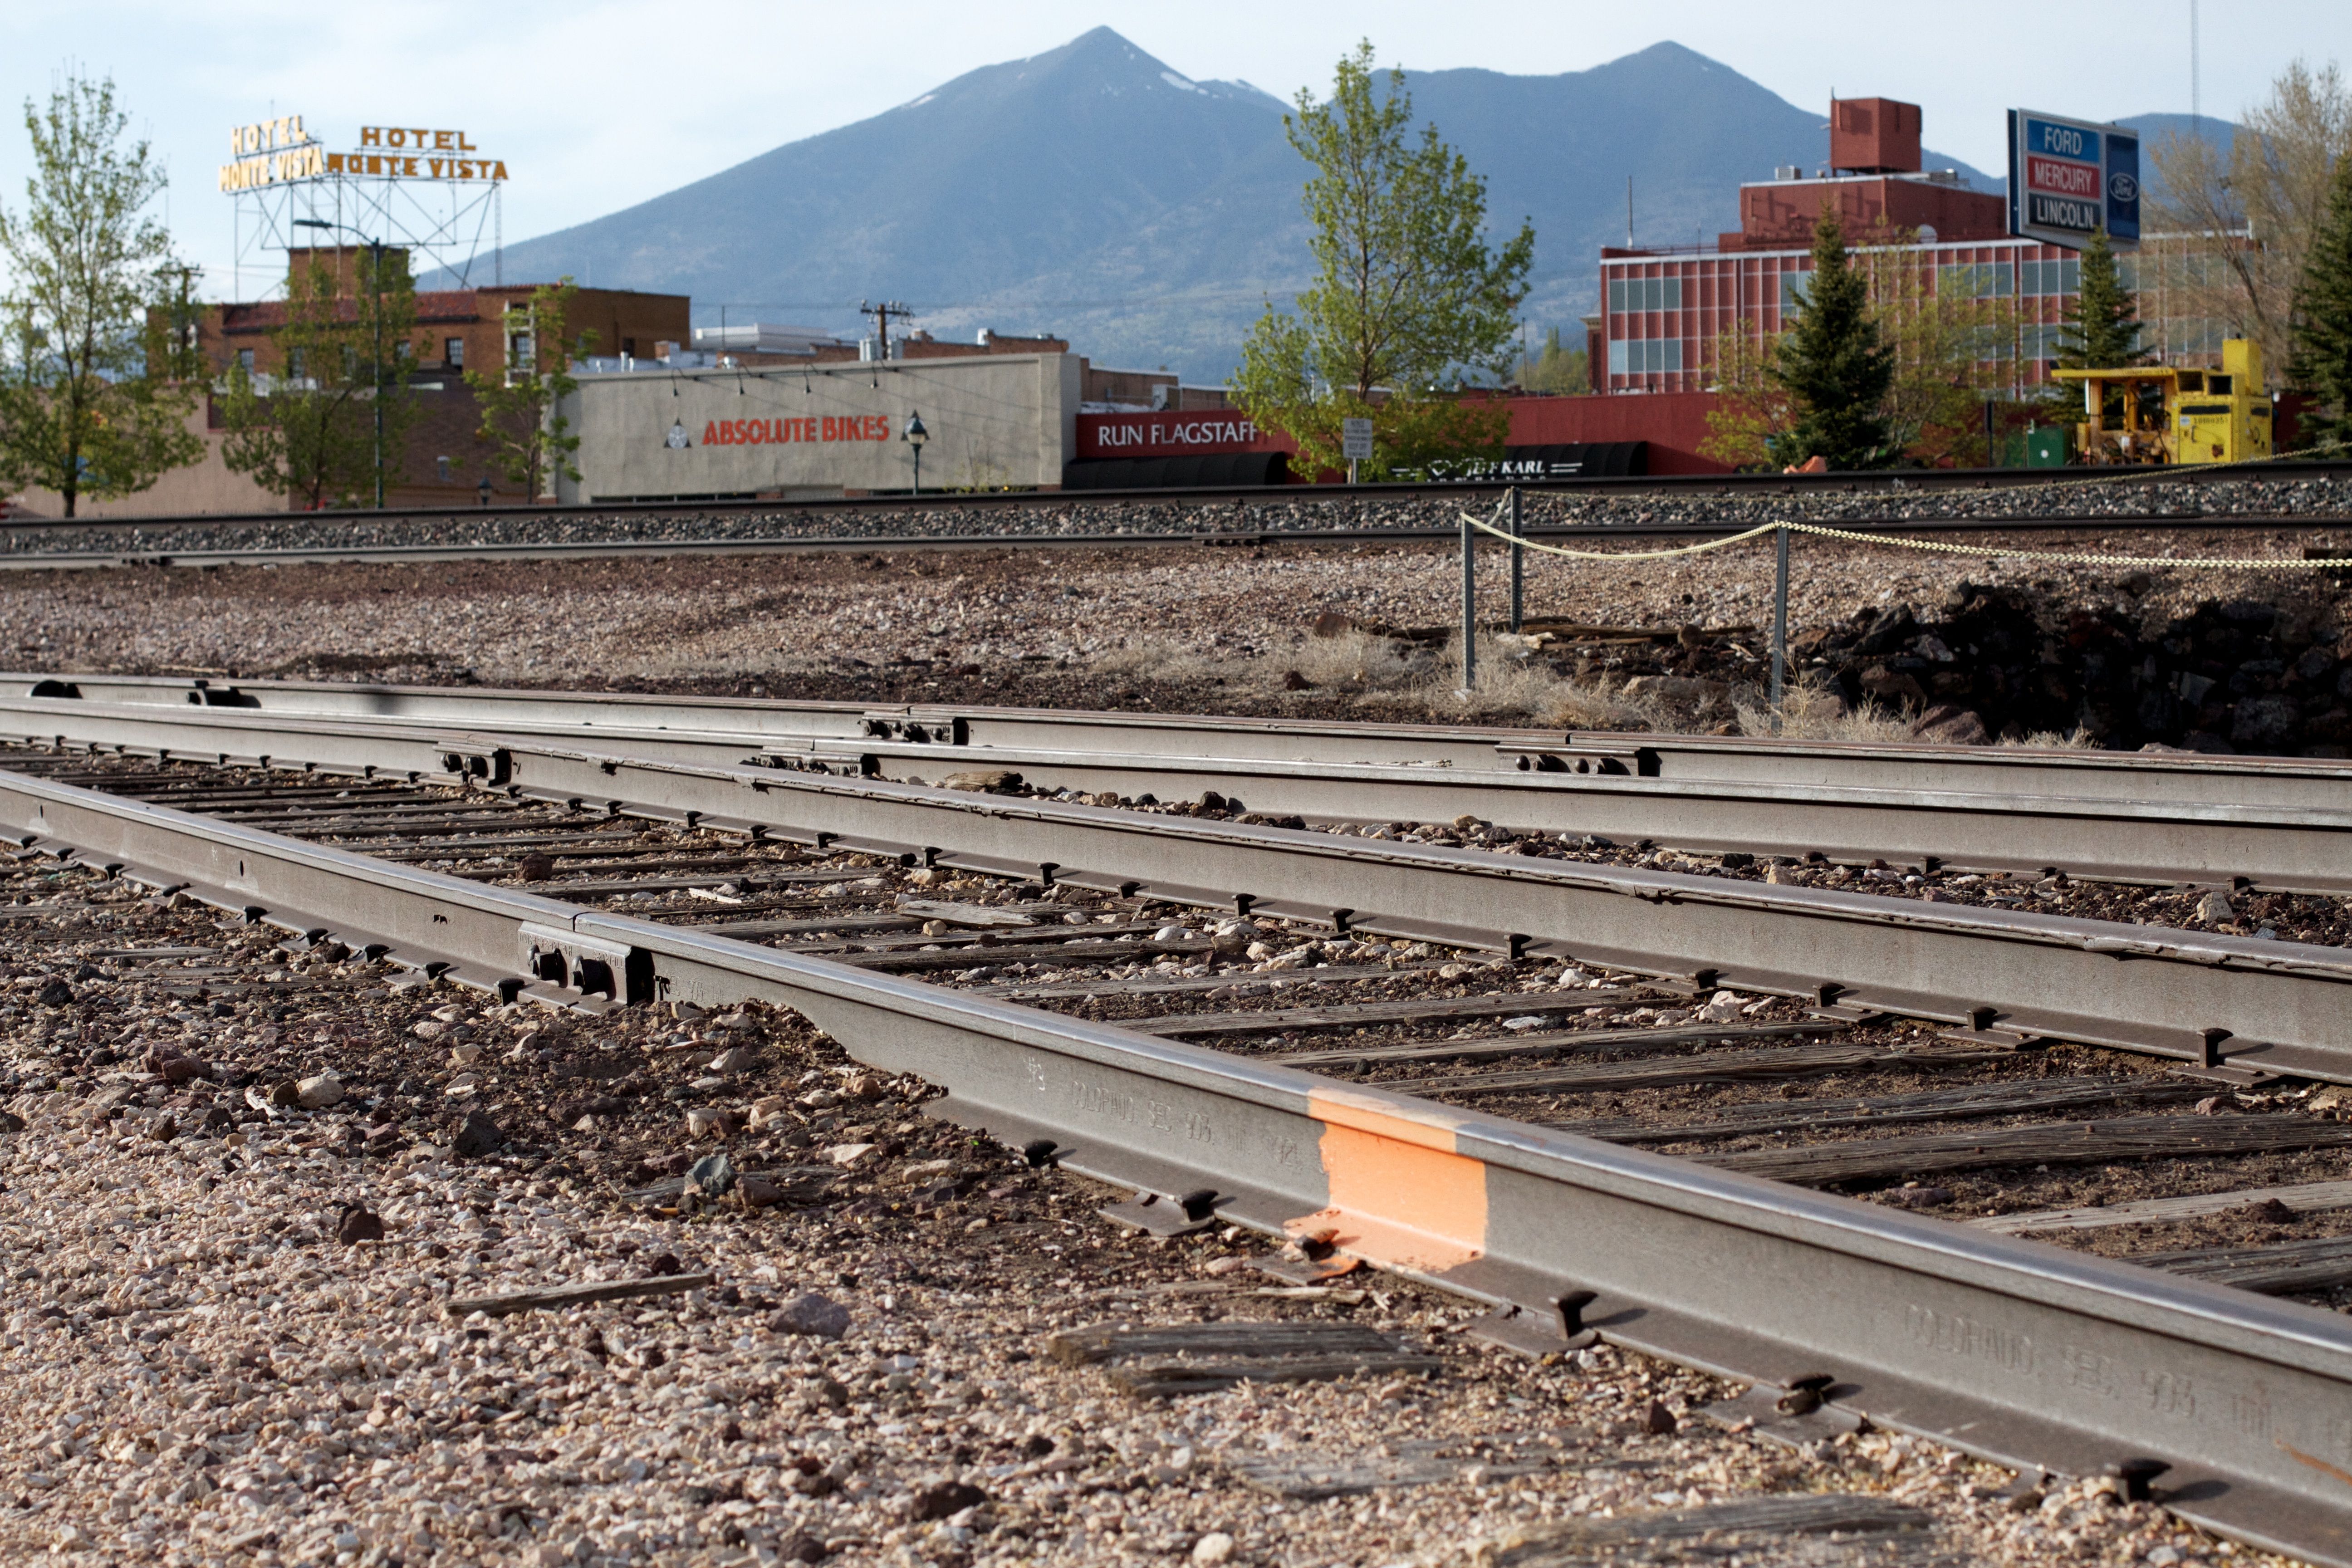
track, train, transport, vehicle, train station, raildog, rail transport, rolling stock, railroad car